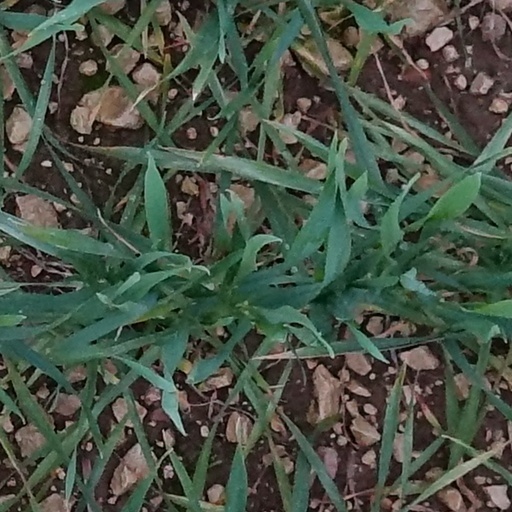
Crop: wheat